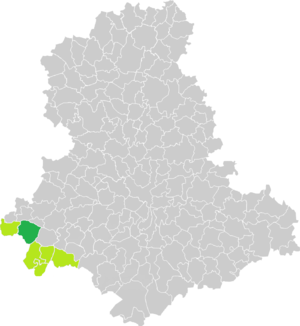
Carte de situation de la commune de Saint-Mathieu (en vert foncé) dans le votre Canton (en vert clair) sur une carte des communes de la Haute-Vienne
Saint-Mathieu, Sant Matiá en occitan, est une commune du département de la Haute-Vienne, en région Nouvelle-Aquitaine.